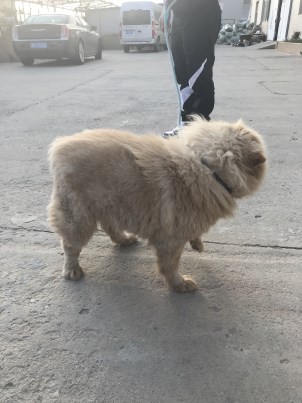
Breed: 329-n000119-chow